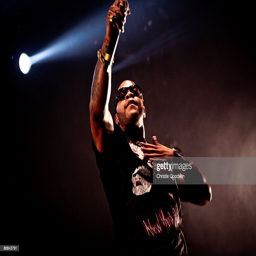
pop artist performs on stage on the second day of festival .